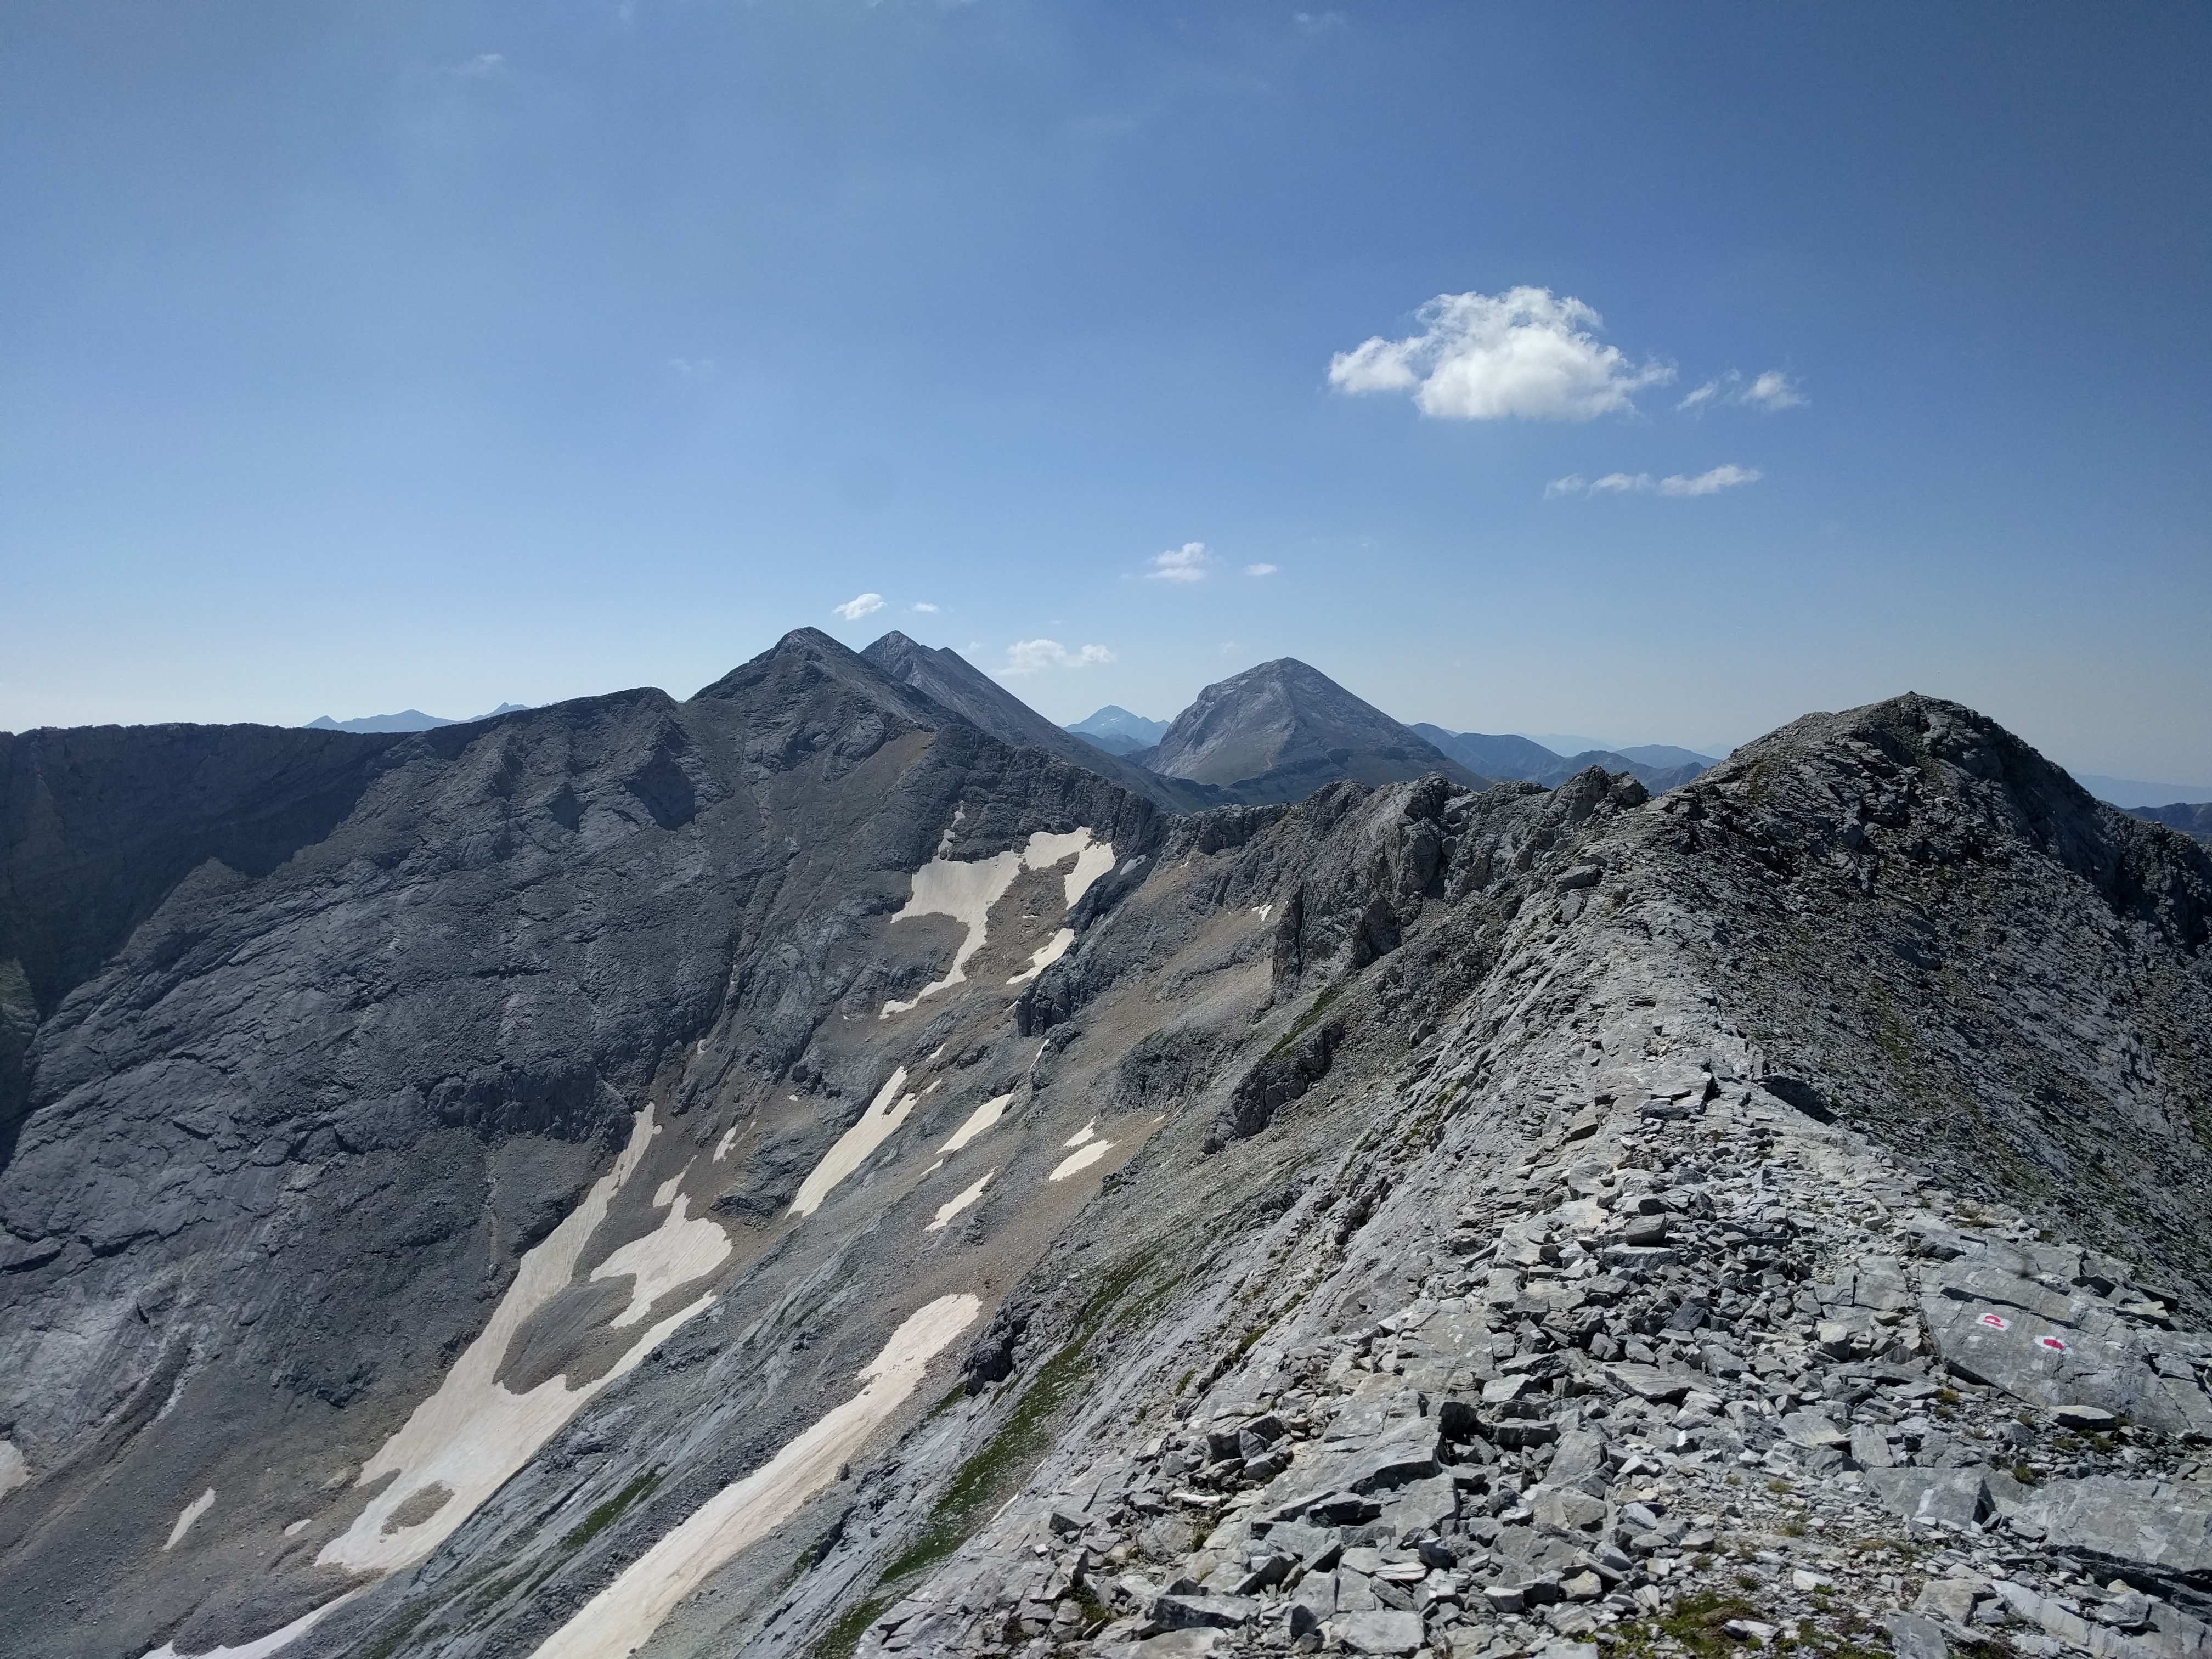
landscape, wilderness, walking, mountain, snow, hiking, adventure, peak, mountain range, recreation, alpine, ridge, summit, mountaineering, rocks, geology, sports, mountains, alps, plateau, fell, cirque, moraine, bulgaria, landform, mountain pass, vihren peak, outdoor recreation, geographical feature, mountainous landforms